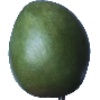
Label: mango